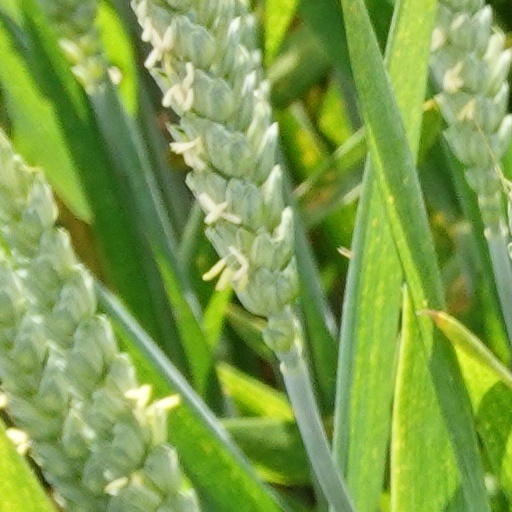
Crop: wheat